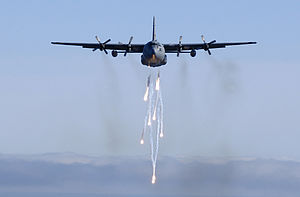
Lockheed Martin C-130 Hercules / Design og udvikling / Forbedrede versioner
En C-130E udskyder flares under en træningsflyvning
"Lockheed C-130 Hercules er et amerikansk firemotors turboprop militært transportfly designet og oprindeligt bygget af Lockheed. Flyet er i stand til at benytte uforberedte landingsbaner for start og landing, og var oprindeligt designet til troppetransport, evakuering af tilskadekomne, og almindelig godstransport. Det alsidigt anvendelige flystel er blevet benyttet i et stort antal andre roller, Blandt andet som ""gunship"", til at aflevere faldskærmstropper, til search and rescue, til at understøtte videnskabelig forskning, udføre vejrrekognoscering, som tankfly til lufttankning og luftbrandslukning, og til farvandsovervågning. Det er i øjeblikket det primære taktiske transportfly for et stort antal militære styrker verden over; flyet er i tjeneste i over 60 lande. Der findes mere end 40 varianter af Hercules, heriblandt en civil version som bliver markedsført som Lockheed L-100.